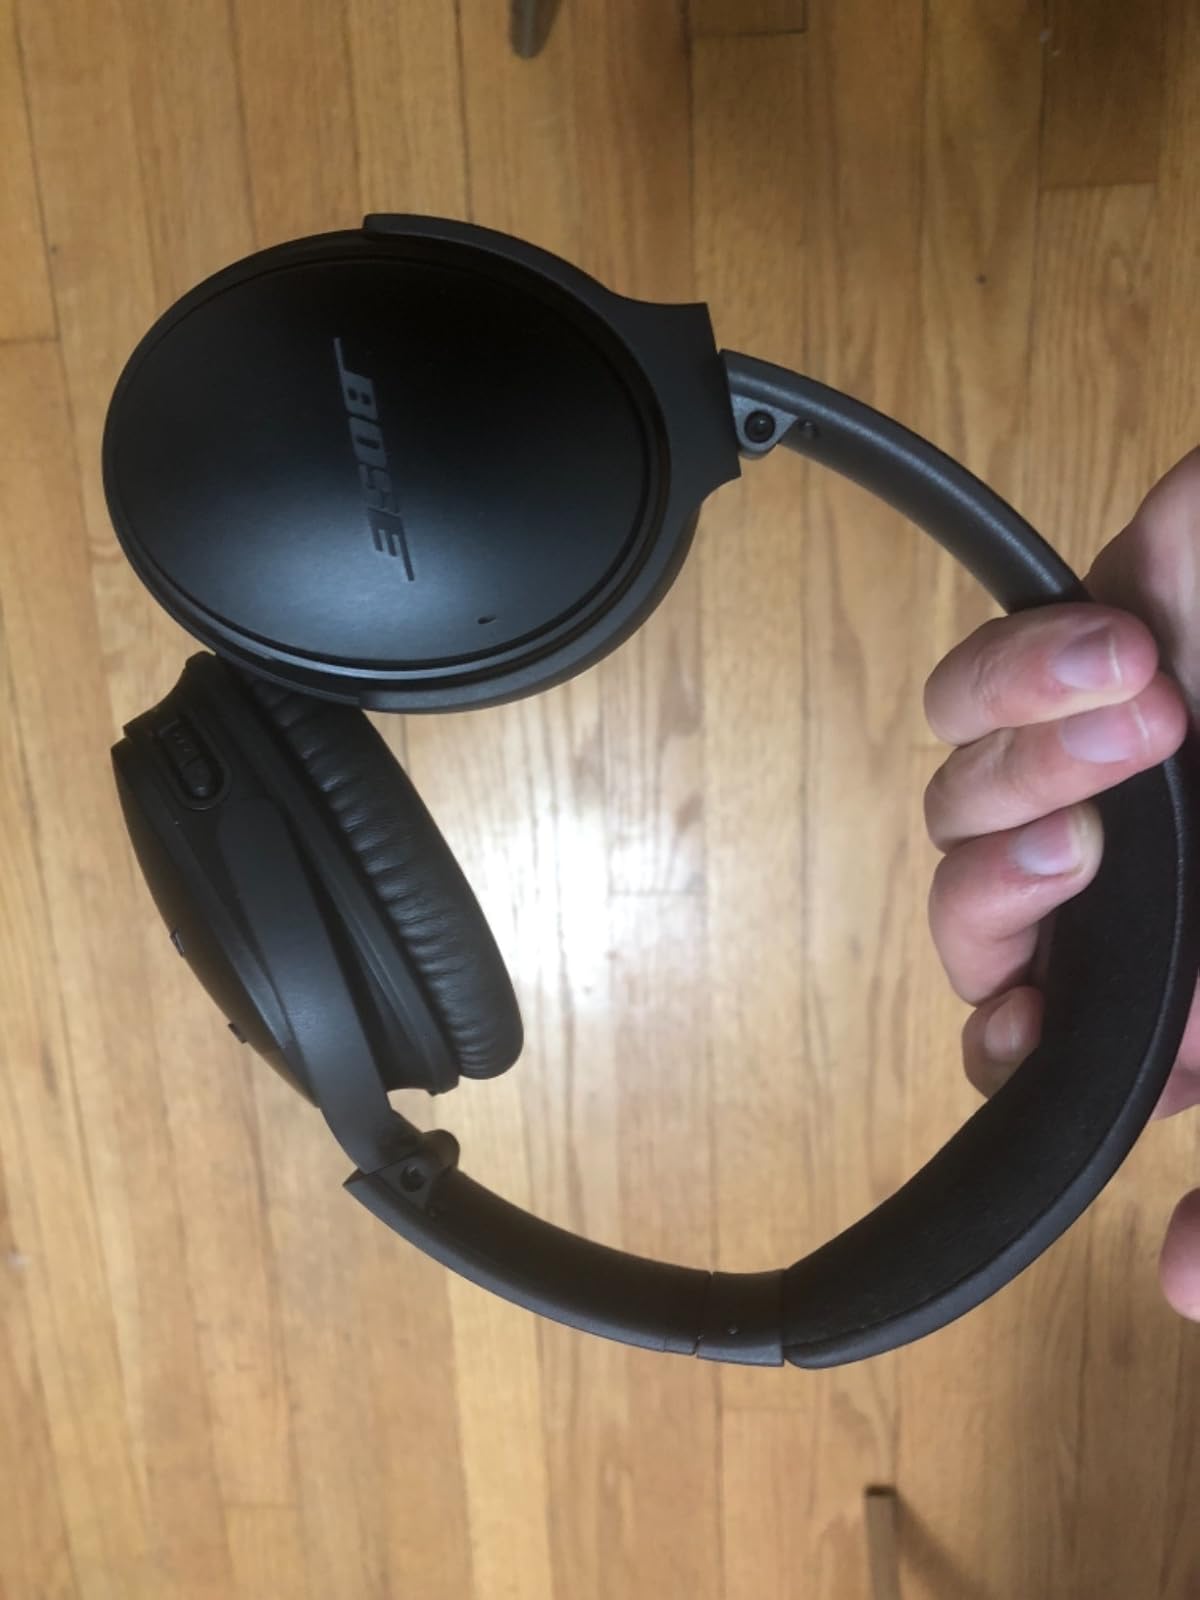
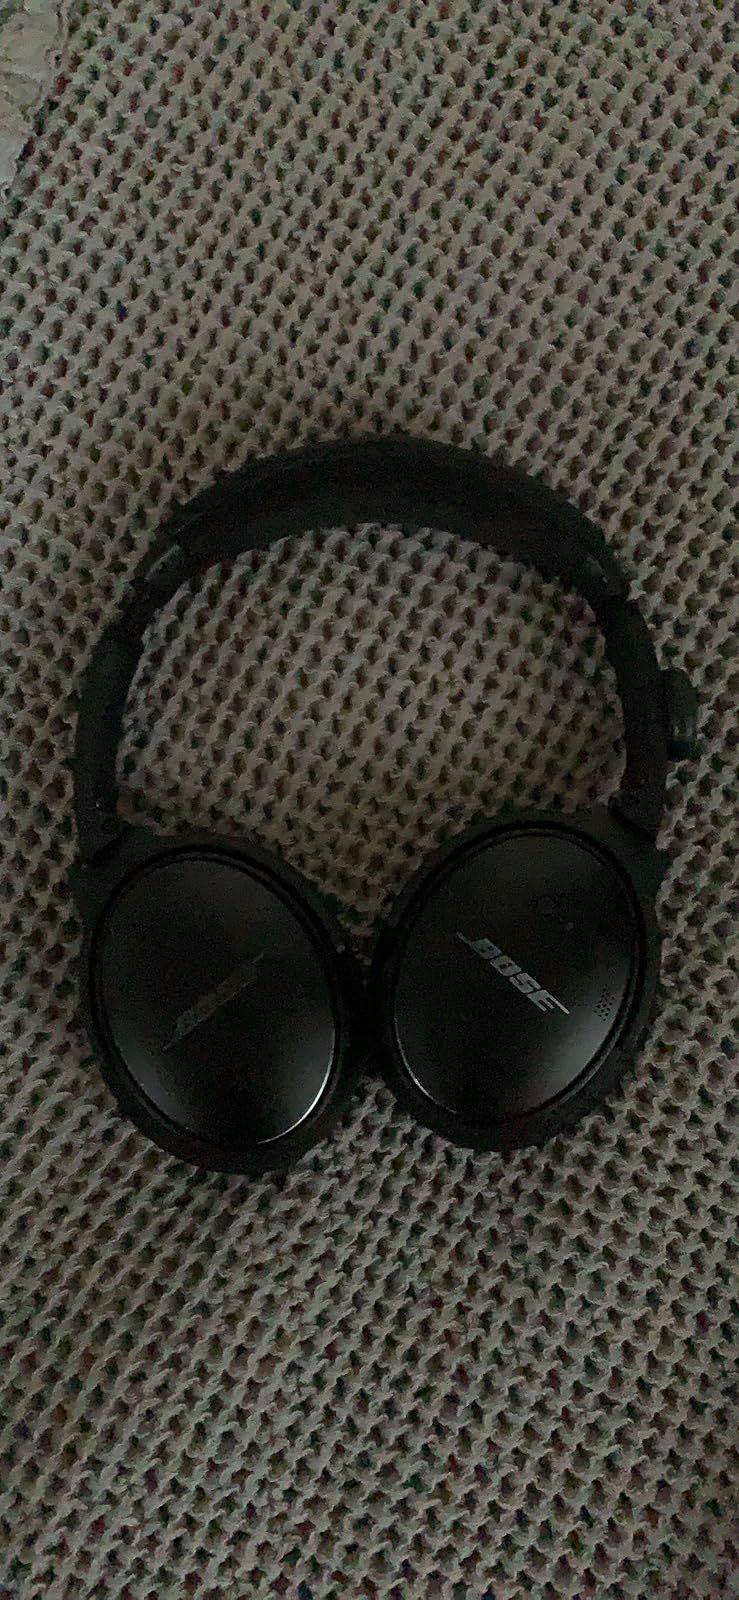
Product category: headphones
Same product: yes